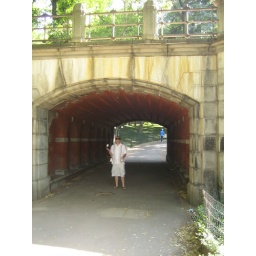
Scot juggling 5 balls under a bridge in Central Park.